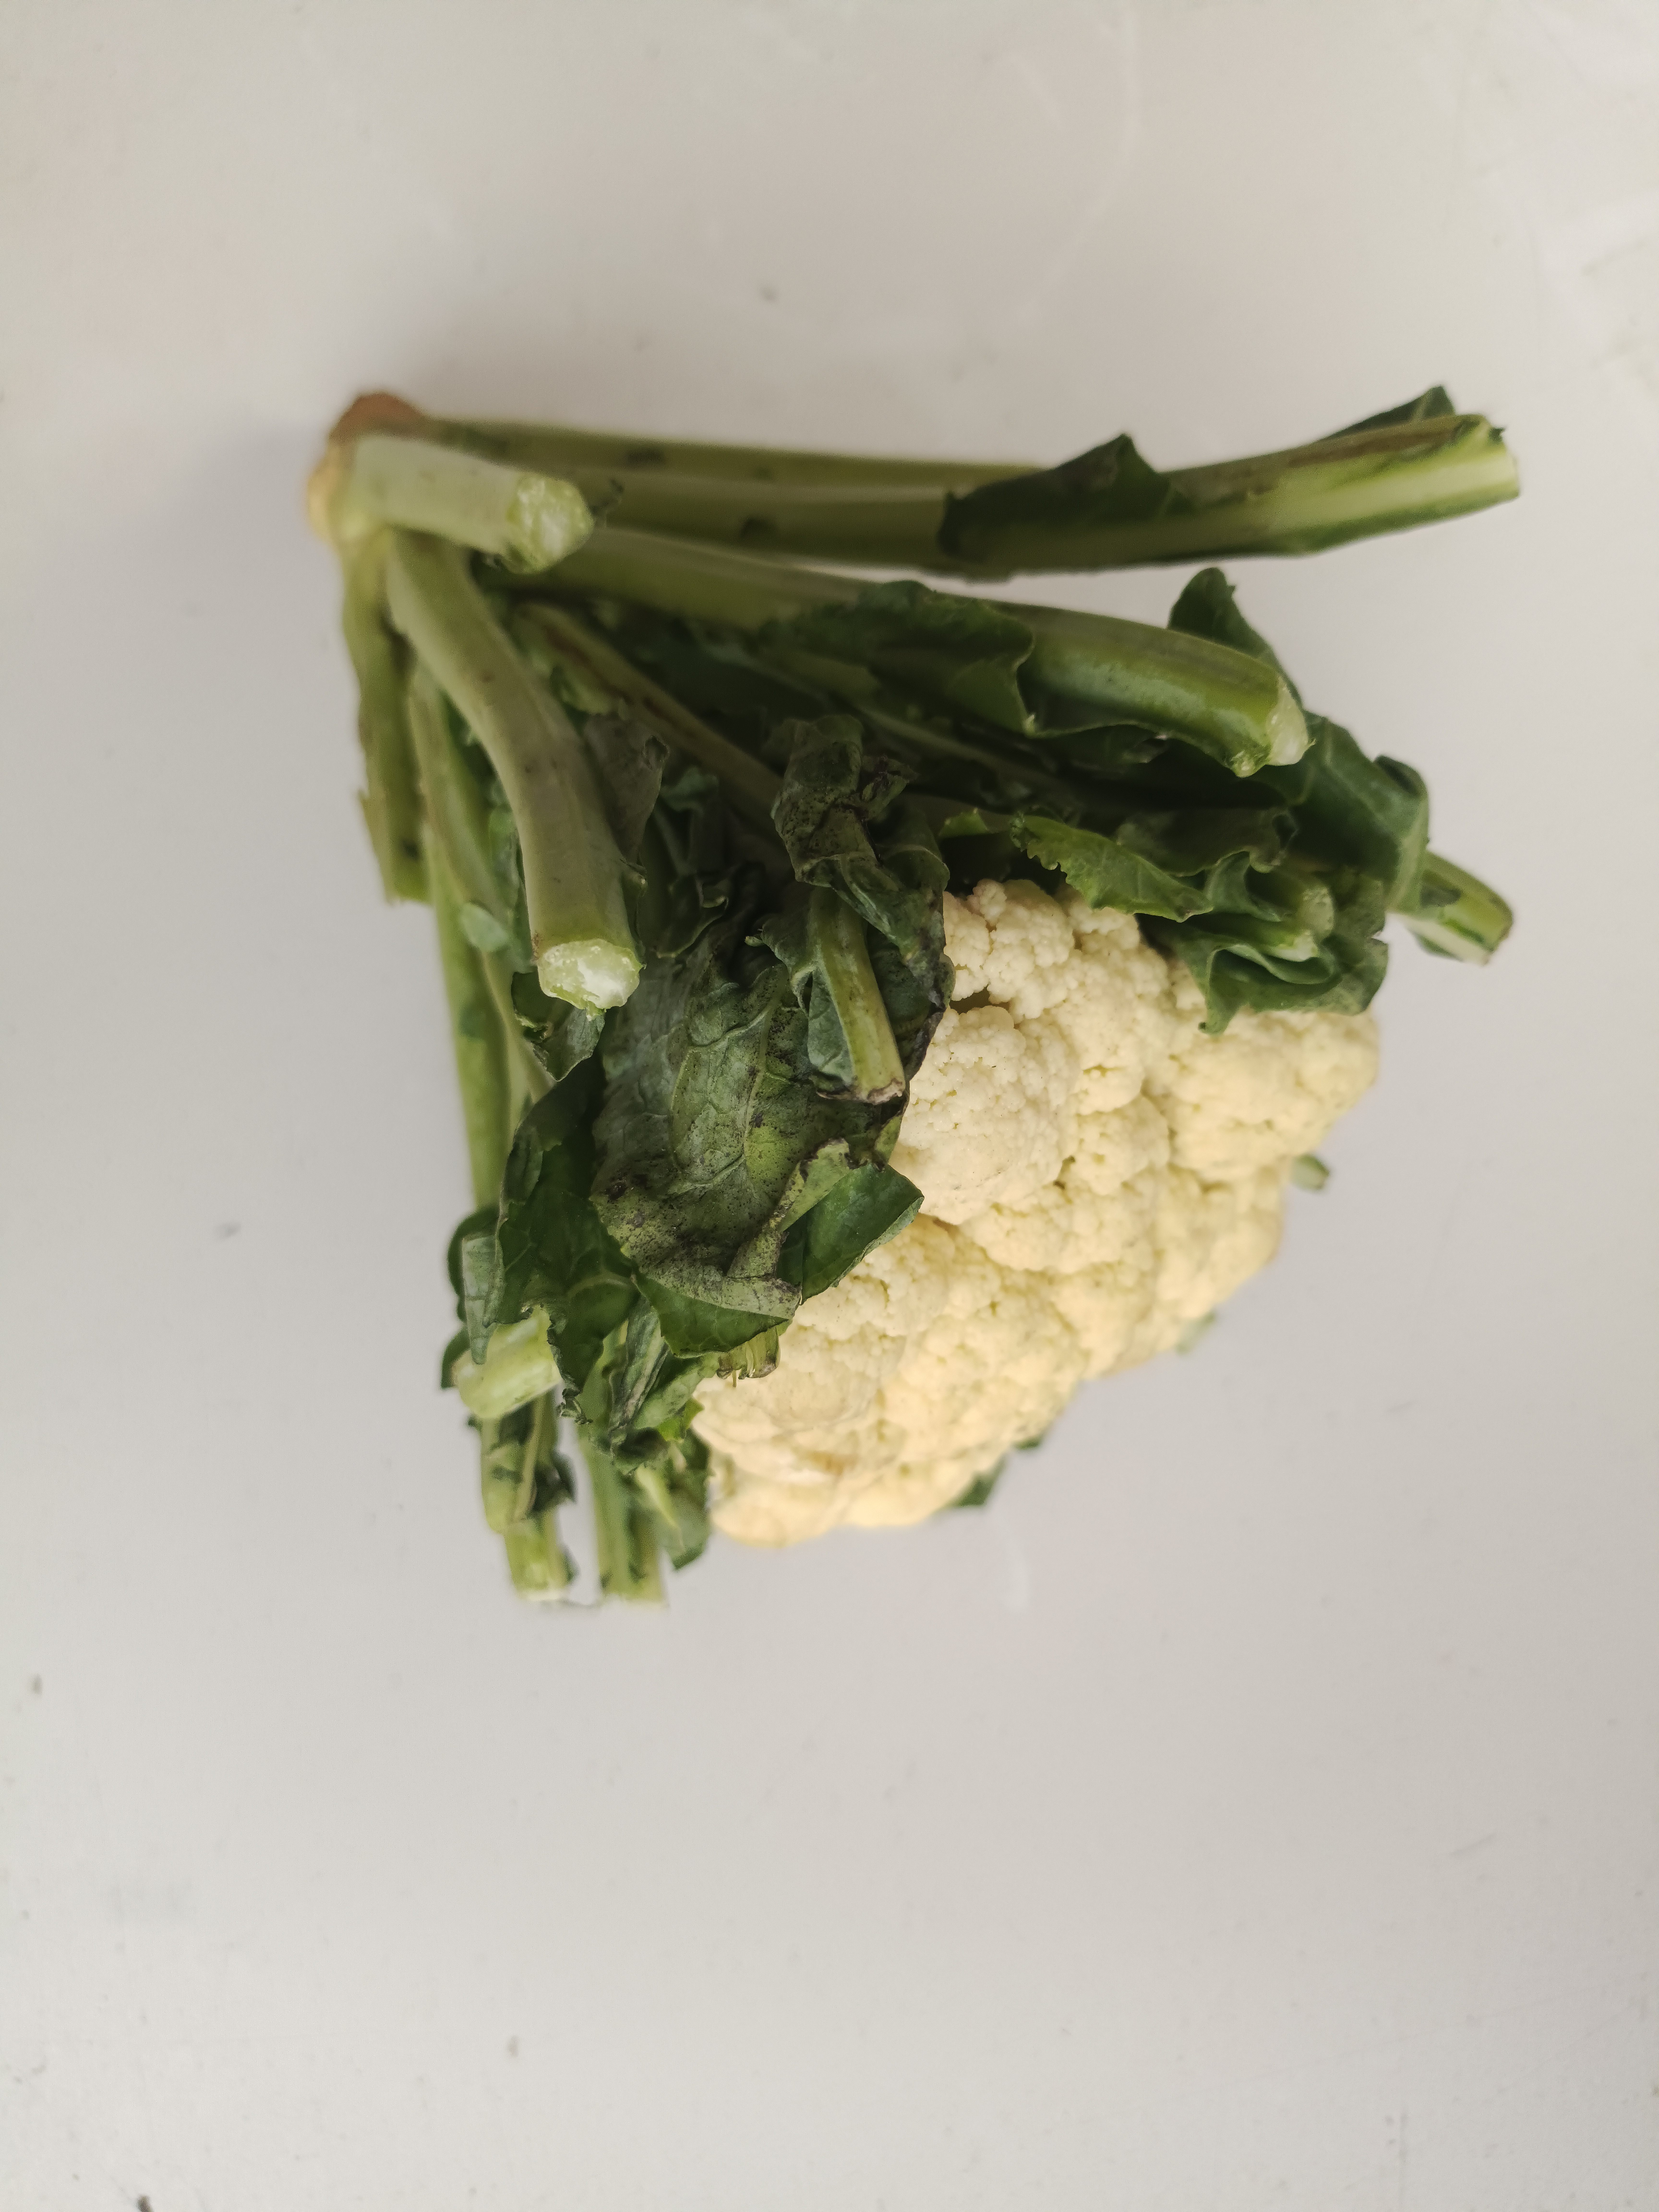
Label: Brassica oleracea